Heikki Autto

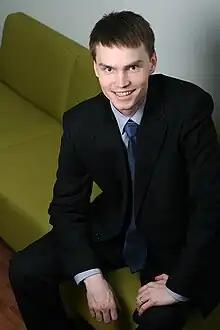

Heikki Samuli Autto (born 23 August 1984 in Enontekiö) is a Finnish politician currently serving in the Parliament of Finland for the National Coalition Party at the Lapland constituency.